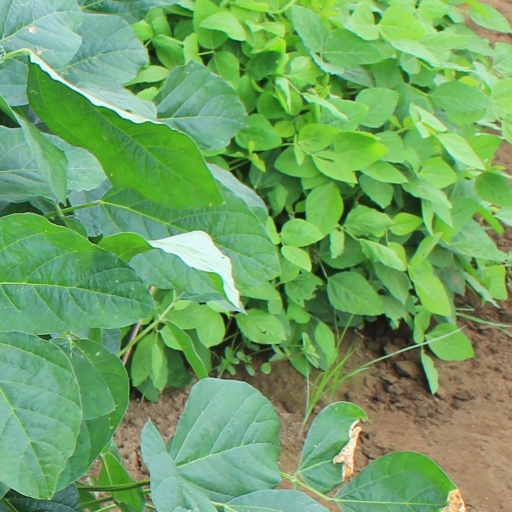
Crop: soybean